Kurentovanje

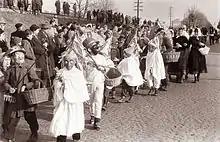
One of the first instances of Kurentovanje in 1961.

On Shrove Saturday, 27 February 1960, the first modern version of the festival, called "Kurentovanje," was organized by Drago Hasl and friends in Ptuj, featuring traditional carnival costumes from Markovci. Carnival participants lined up in a procession. The procession leaders were spearmen followed by ploughmen, "rusa" (a bear), fairies, cockerels, and "Kurents", all dancing to the sound of music played by a local band. The performance and customs of each traditional costume were explained to the gathered crowd via loudspeakers. The event met with tremendous success and aroused general interest which encouraged the organizers to continue.